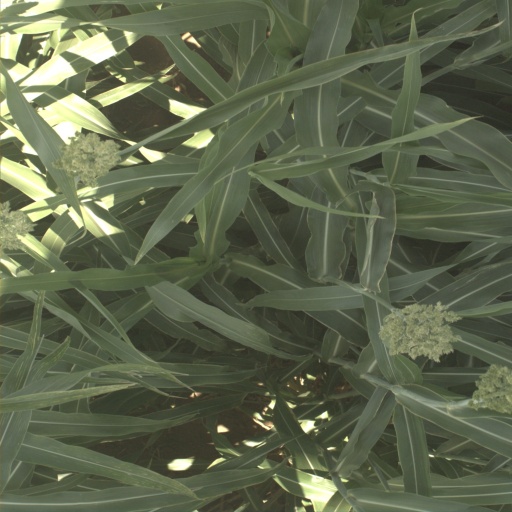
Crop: sorghum